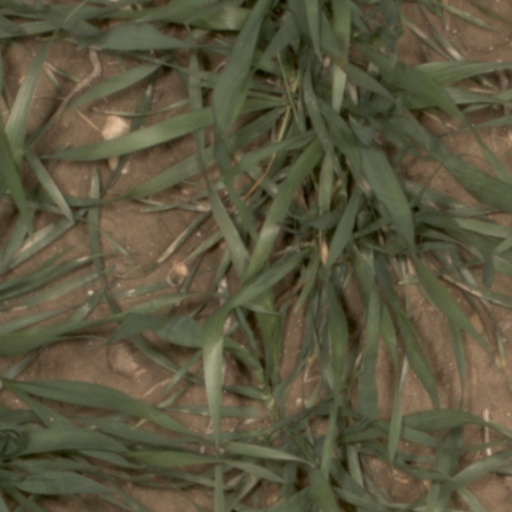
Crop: wheat